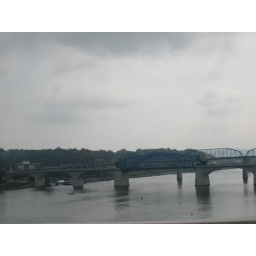
bridge over tennesee river